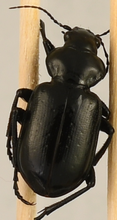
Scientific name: Calosoma affine
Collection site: Konza Prairie Agroecosystem NEON (KONA), plot KONA_007